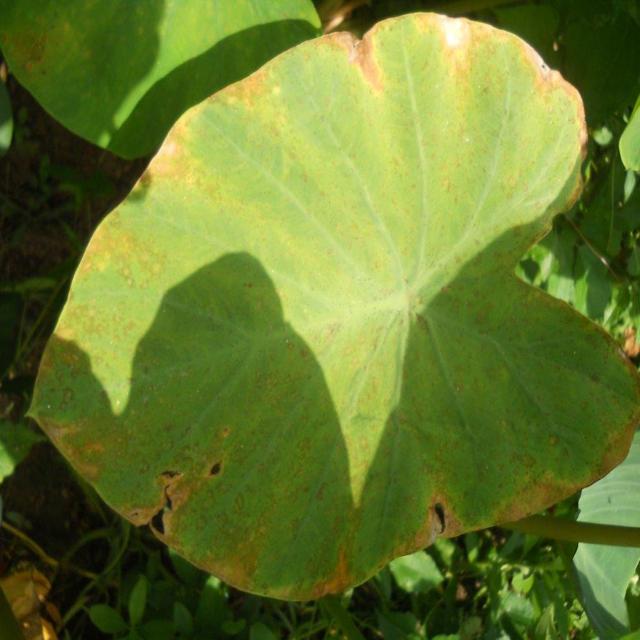
Label: Mid_Blight